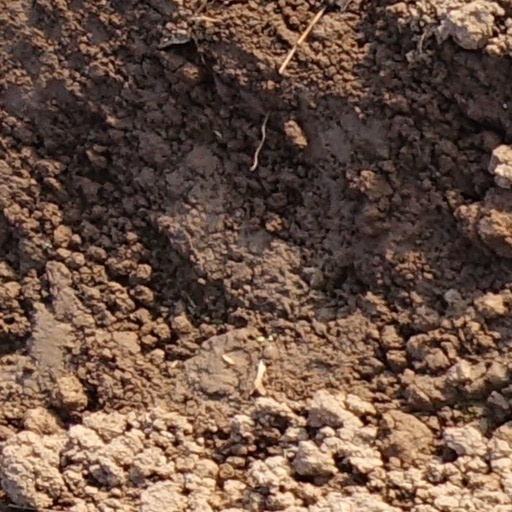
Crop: wheat